Use of human shields by Hamas

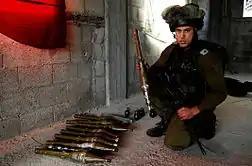
Weapons discovered by IDF forces inside a mosque during a Givati and Armored Corps operation in northern Gaza, including an improvised explosive device, mortar, grenades, and ammunition—an example of militants’ use of religious sites for military purposes.

Hamas has frequently faced accusations of using human shields—placing non-combatants in the line of fire to prevent military objectives from being targeted without harming the non-combatant—throughout the Gaza–Israel conflict. Hamas has denied the accusations; while it has been found to operate in and launch attacks from civilian areas, endangering non-combatants, human rights groups say this does not equate to human shielding under international law.